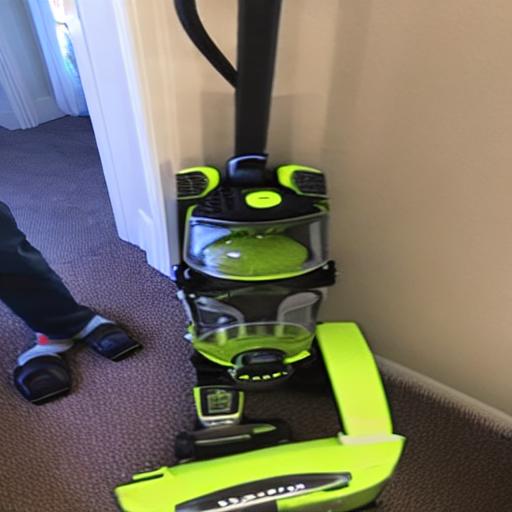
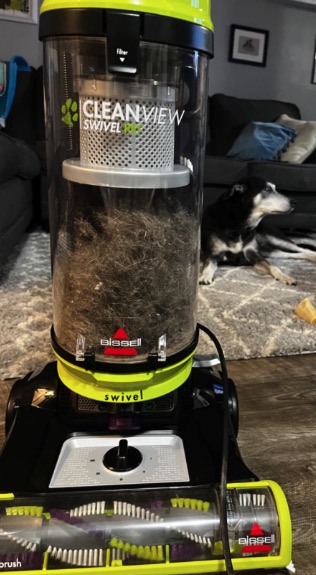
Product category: items_vacuum
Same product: no